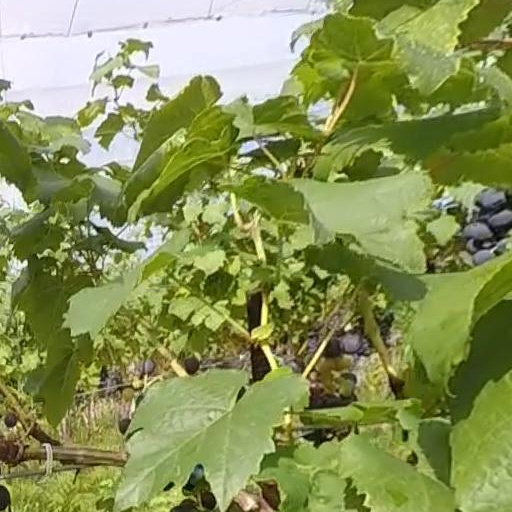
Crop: grape